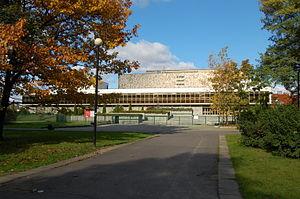
La bibliothèque nationale, est la bibliothèque centrale de la Pologne, situé à Varsovie, sous autorité du Ministère de la Culture et du Patrimoine national.